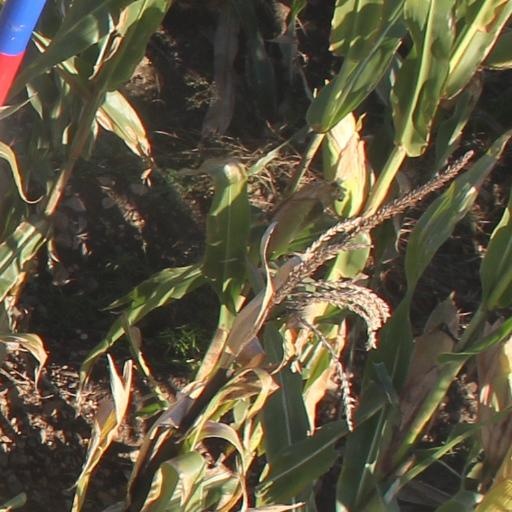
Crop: maize; corn